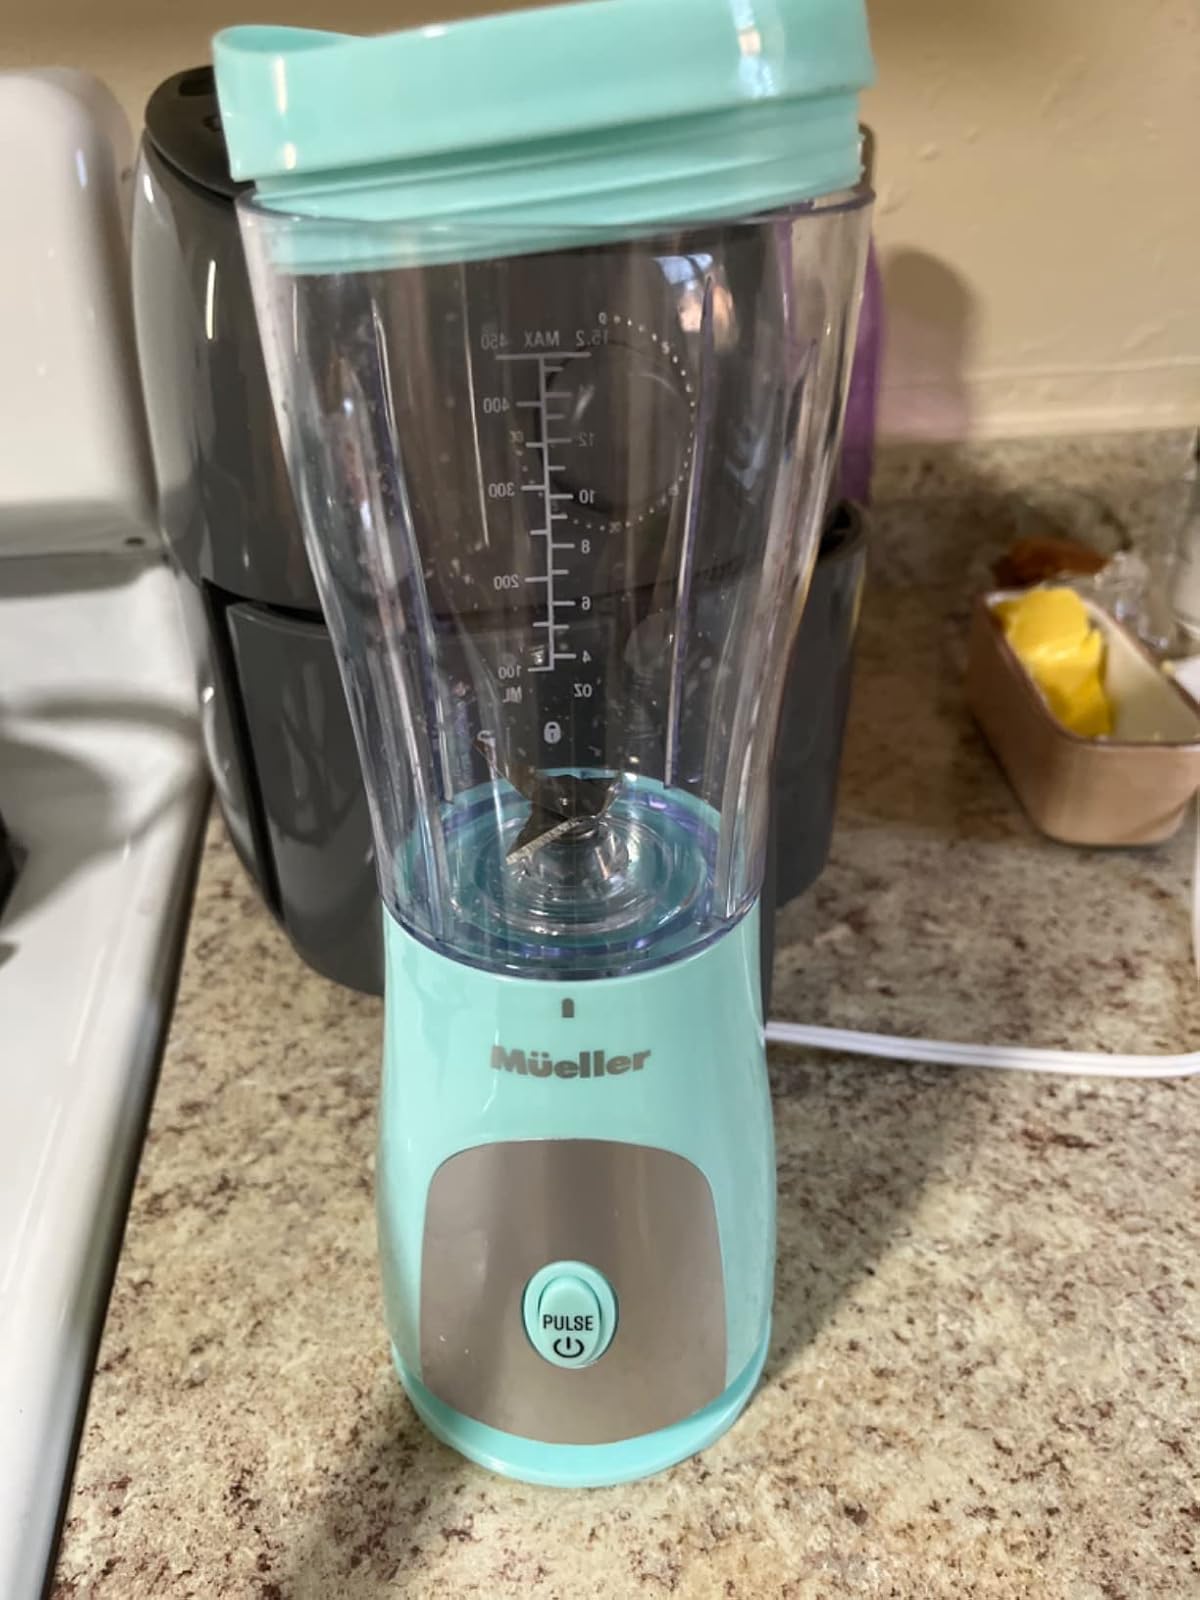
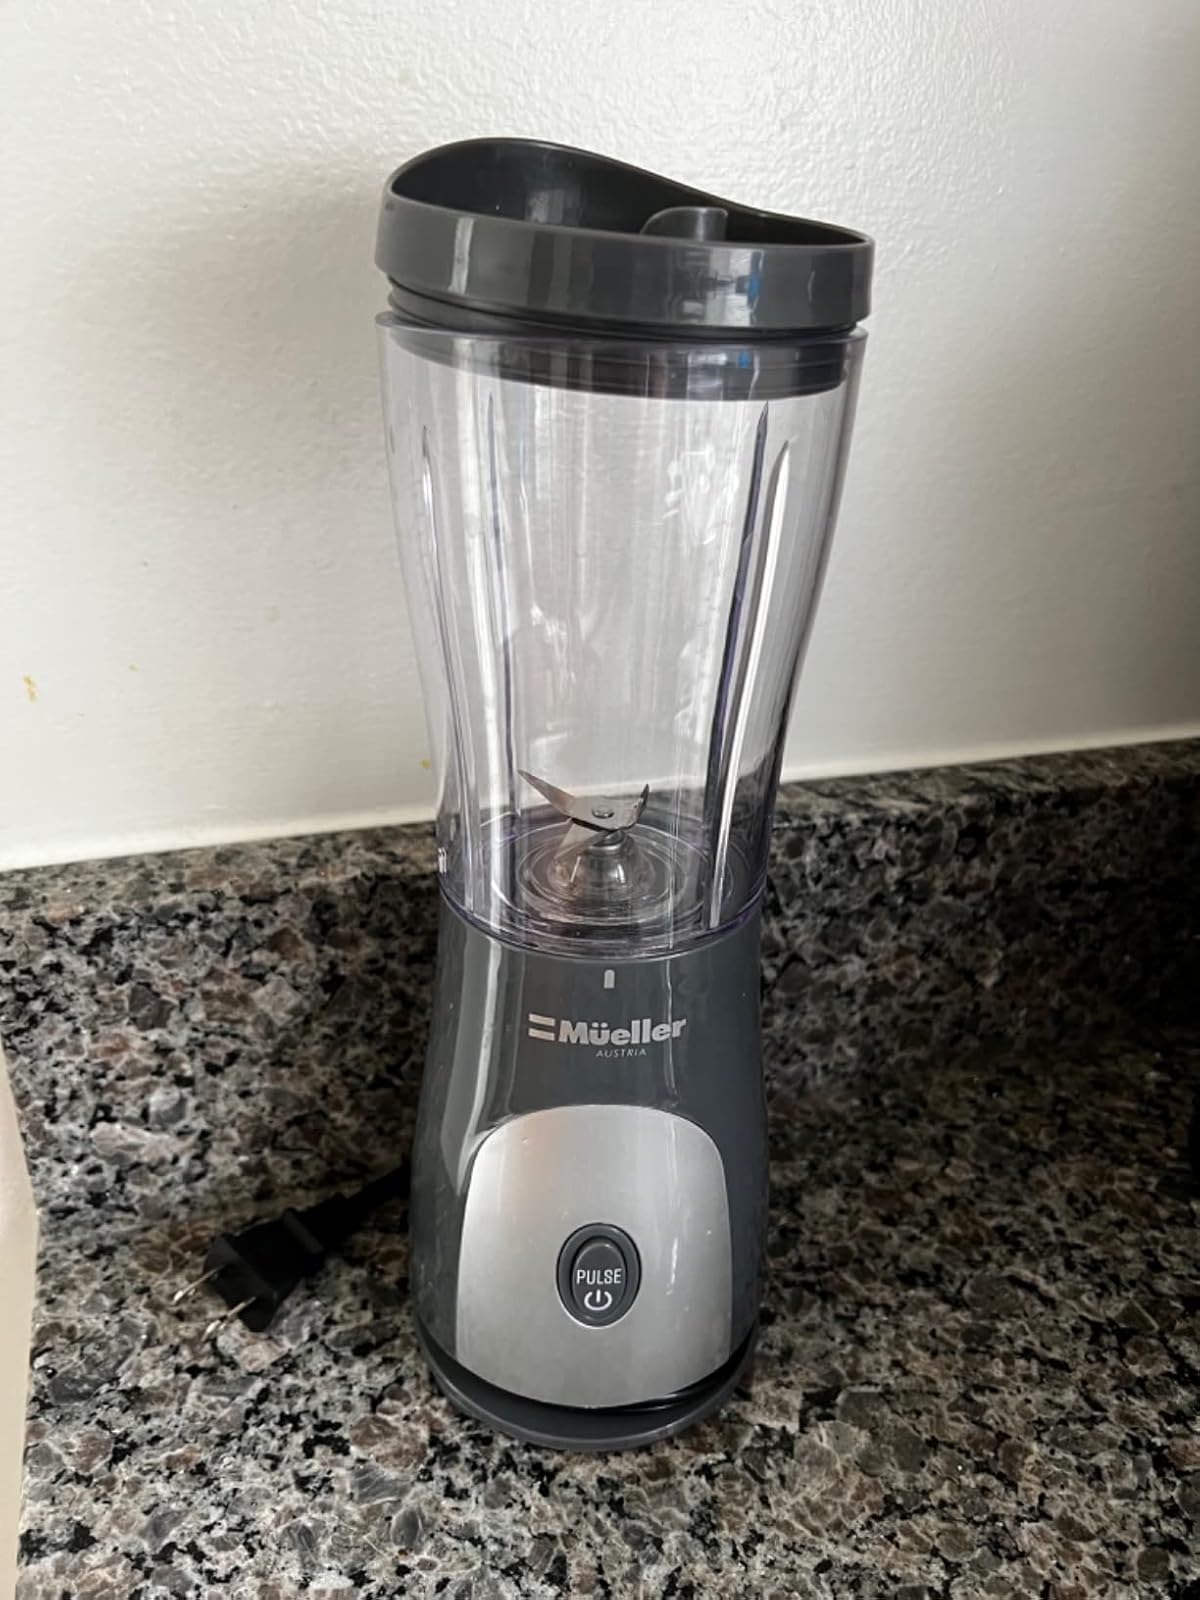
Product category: items_blender
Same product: no